Fortifications of Portsmouth

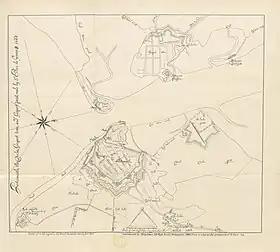
Copy of de Gomme's plan of 'Portsmouth, the Docke, Gosport town and Gosport pointe' in 1668.

In 1679 Sir Bernard de Gomme built barracks within the town to accommodate two Companies of Foot (120 men) to man the defences. His plan and specification for the building (a double range of ten bays, long by deep) represents 'the earliest known detailed drawing of a barracks in England'. The soldiers slept two to a bed, four to a room, with additional rooms being provided for officers at each end of the block, and for sergeants in the middle of the ground floor. By 1684 there were barracks in addition at the Round Tower, and a two-storey block at the Landport Gate.